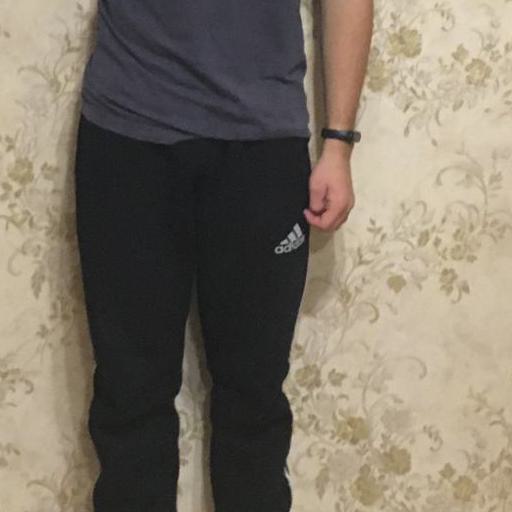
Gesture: no_gesture